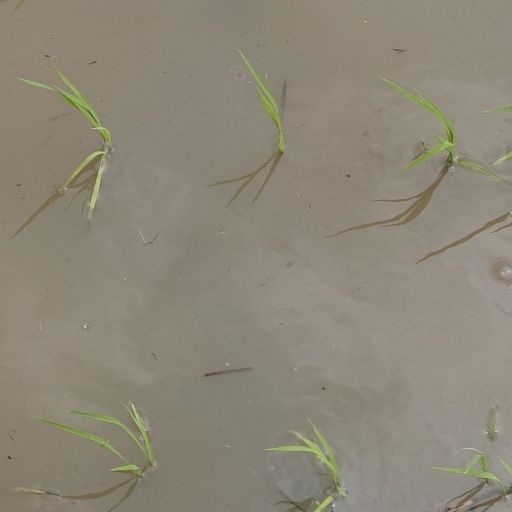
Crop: rice